Riverside Plaza

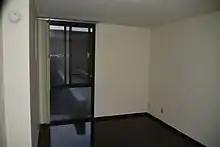
A vacant apartment inside Riverside Plaza after the 2011-12 renovation

In 2011, a major renovation of the then almost 40-year-old complex began, prompted by major problems with their mechanical, plumbing, and electrical systems. The renovation was completed in two years on a budget of $132 million, most of which came from private sources. The United States Department of Housing and Urban Development, which viewed the complex as an example of effective multi-family public housing, backed $50 million in loans for the project.